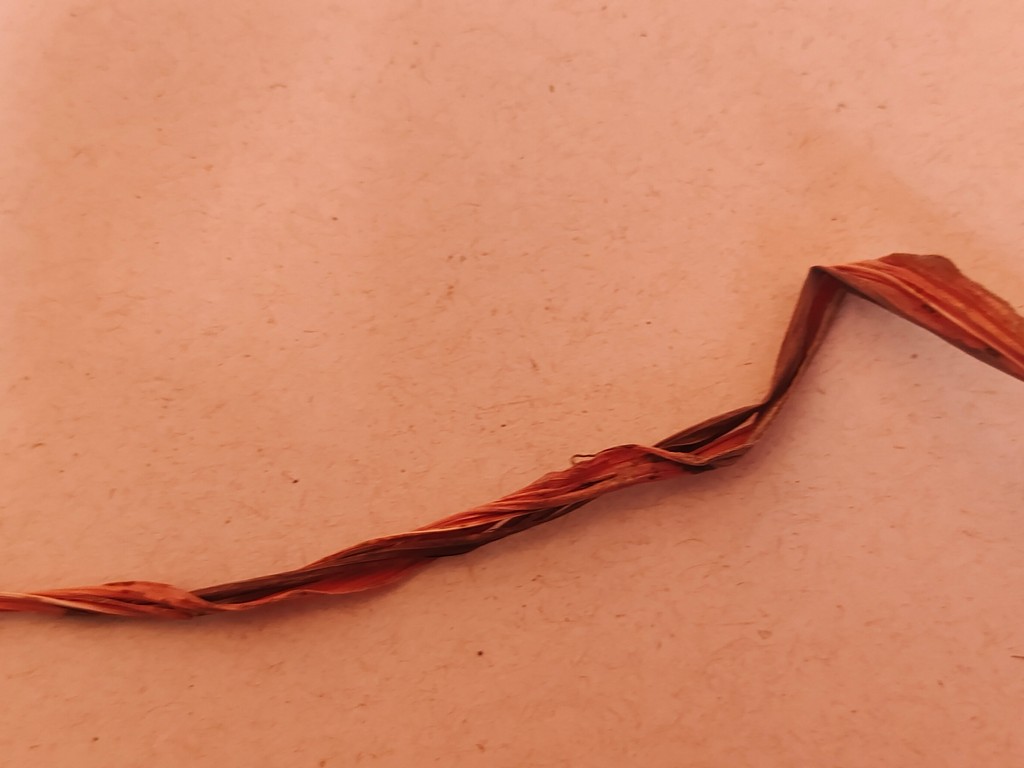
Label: Dried